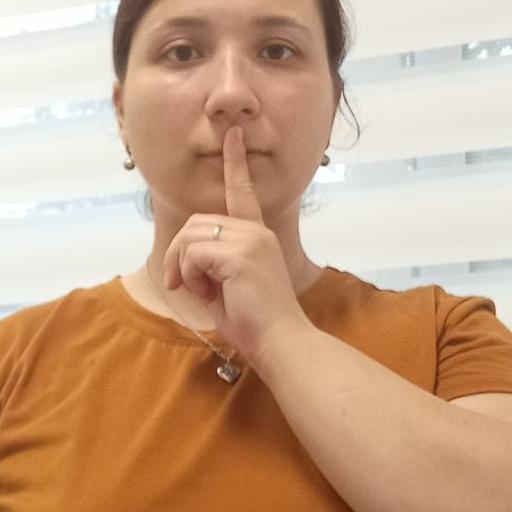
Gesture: mute